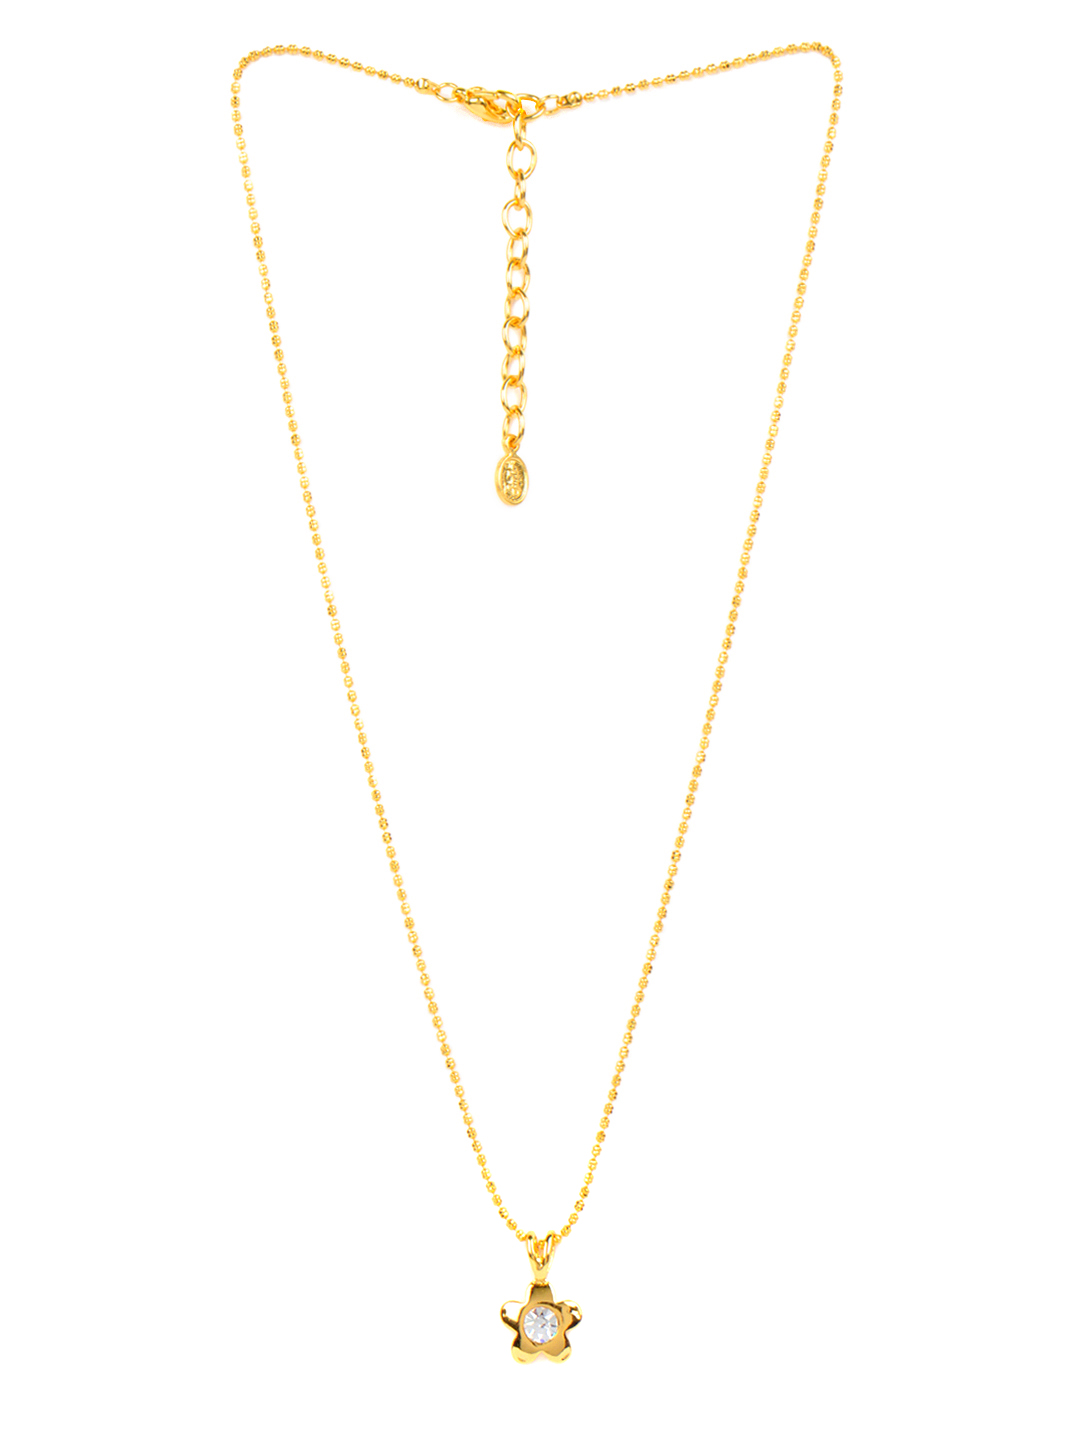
Estelle Women Gold Pendant with Chain
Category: Accessories / Jewellery / Pendant
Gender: Women
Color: Gold
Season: Winter 2016
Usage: Casual